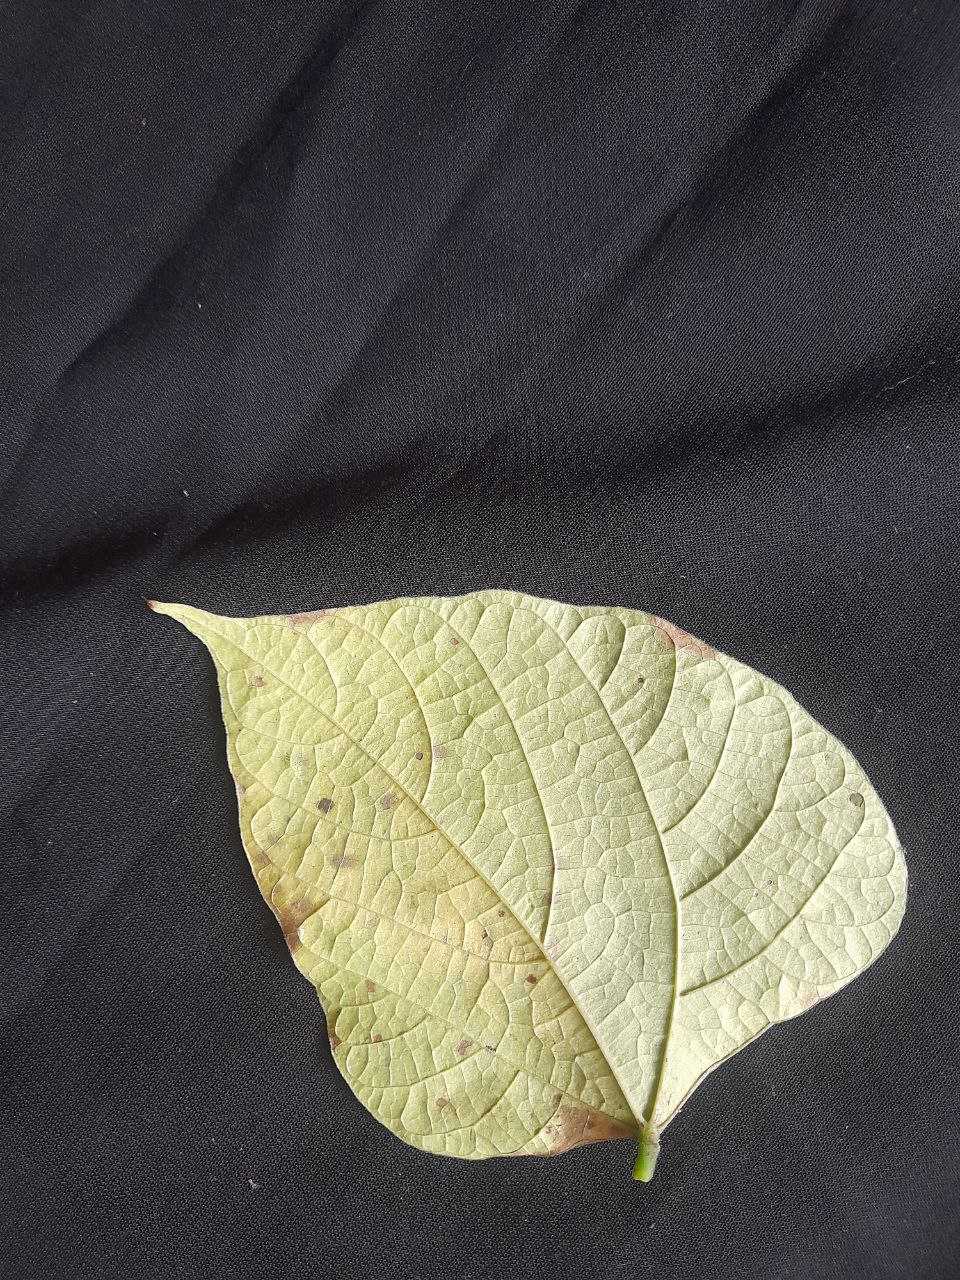
Crop: bean
Leaf condition: Rust